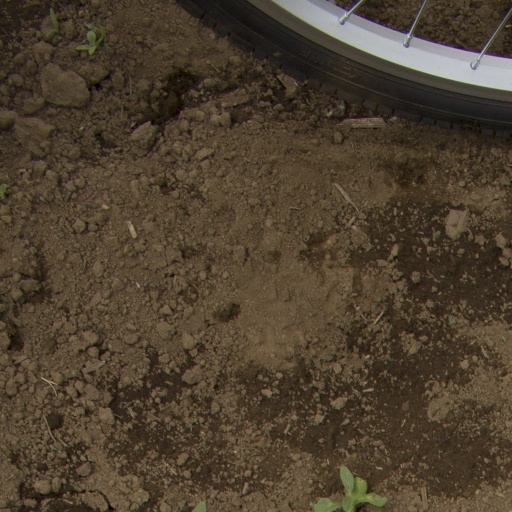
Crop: Jerusalem artichoke